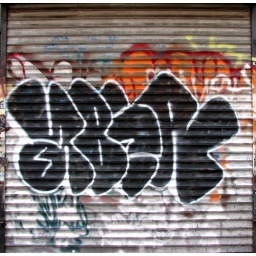
Corrugated building door in the East Village.